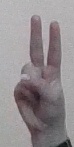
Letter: taa